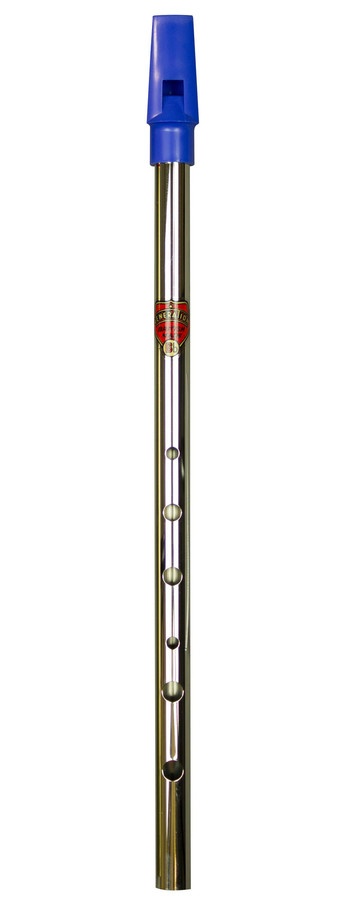
Flageolet Bb Nickel Whistle
Flageolet 6585 Nickel Whistle Accurately tuned to eb High quality nickel construction Quality hygenic plastic mouthpiece
Brand: Generation Whistles
Category: Arts & Entertainment > Hobbies & Creative Arts > Musical Instruments > Woodwinds > Tin Whistles > Bb Tin Whistles